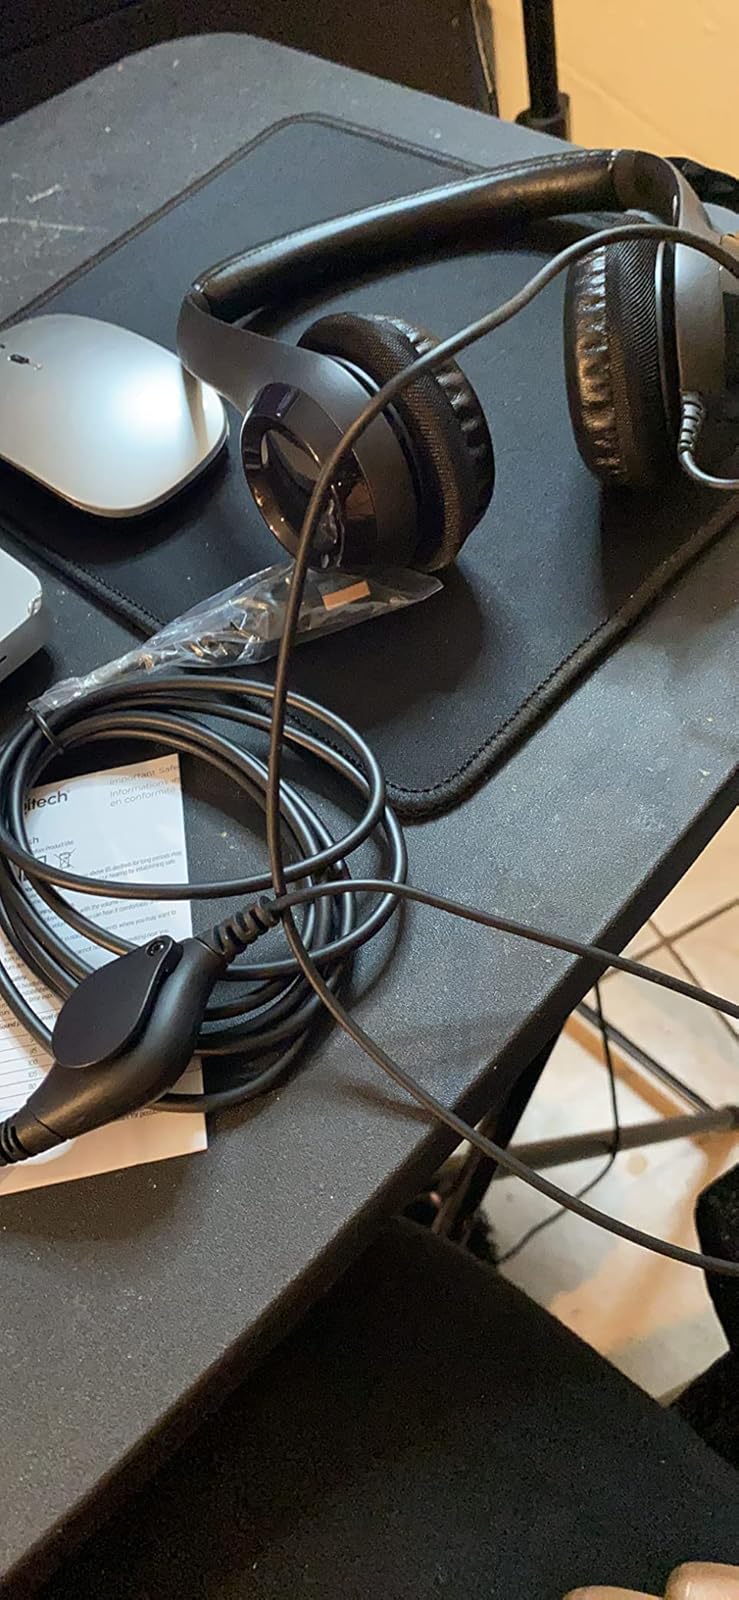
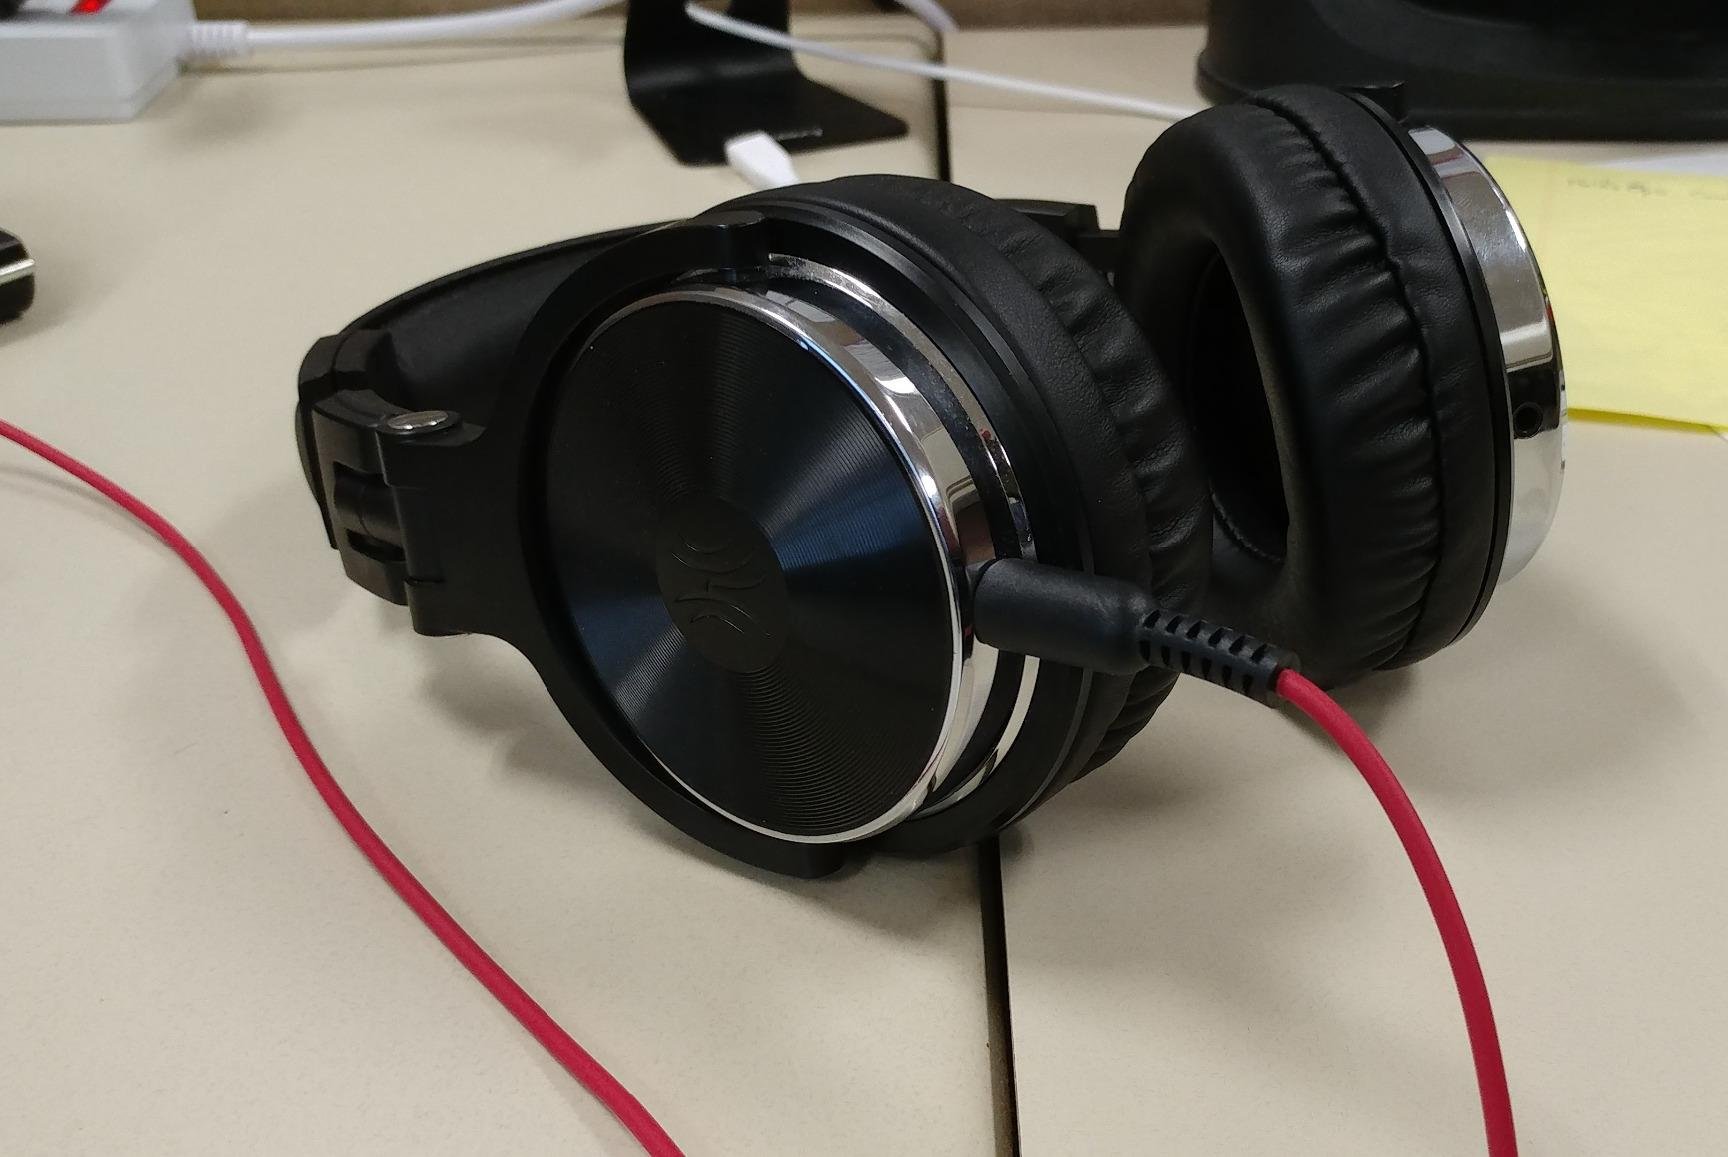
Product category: headphones
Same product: no